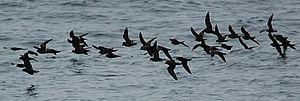
L'Océanite noir, également appelé pétrel mélania, est une espèce d'oiseaux de la famille des Hydrobatidae.